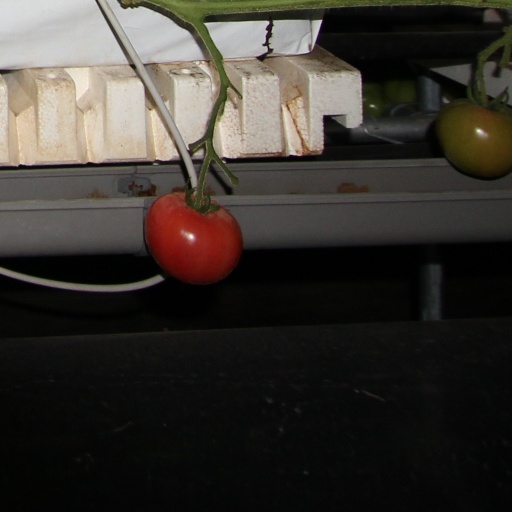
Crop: tomato